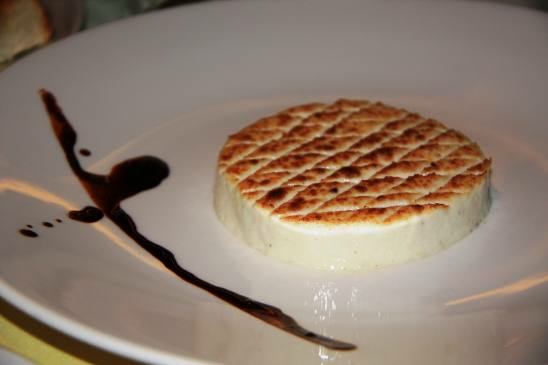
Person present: No